Leonora Piper

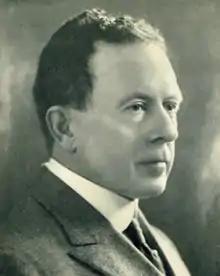
Magician Joseph Rinn who observed Piper, concluded she was a fraud.

The physiologist Ivor Lloyd Tuckett examined Piper's mediumship in detail and wrote it could be explained by "muscle-reading, fishing, guessing, hints obtained in the sitting, knowledge surreptitiously obtained, knowledge acquired in the interval between sittings and lastly, facts already within Mrs. Piper's knowledge."